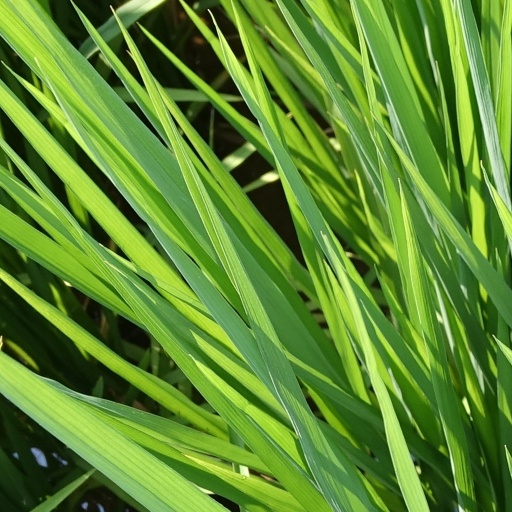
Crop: rice